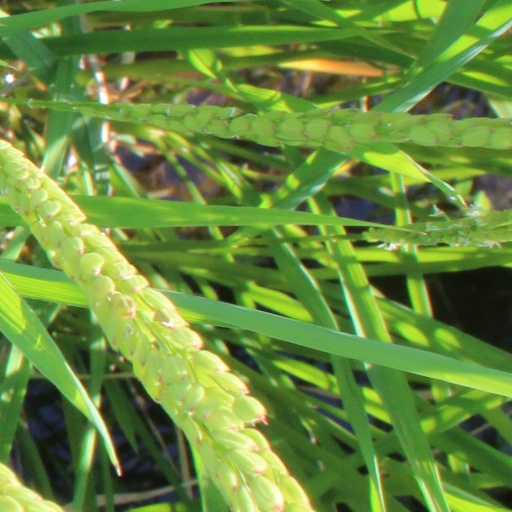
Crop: rice